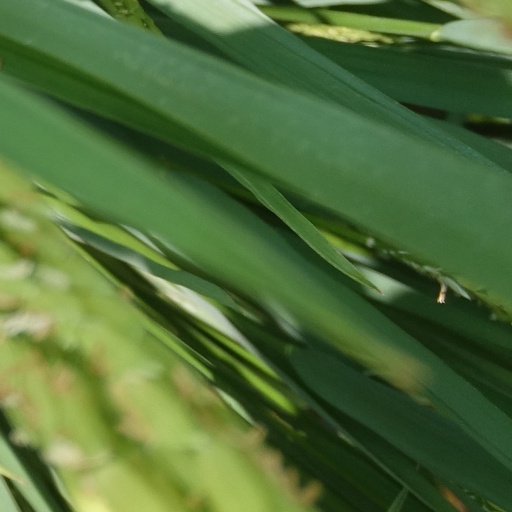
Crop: rice